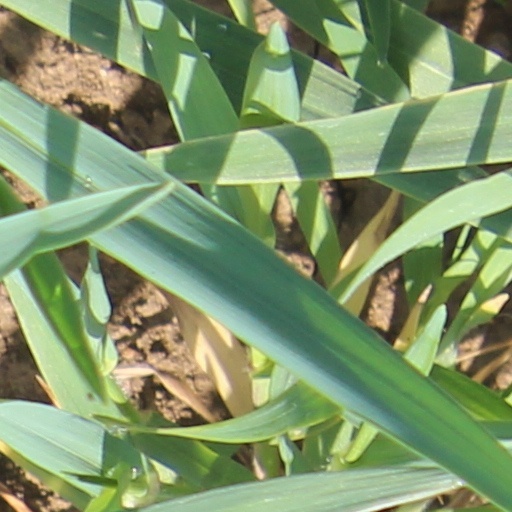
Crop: wheat